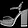
Label: Sandal